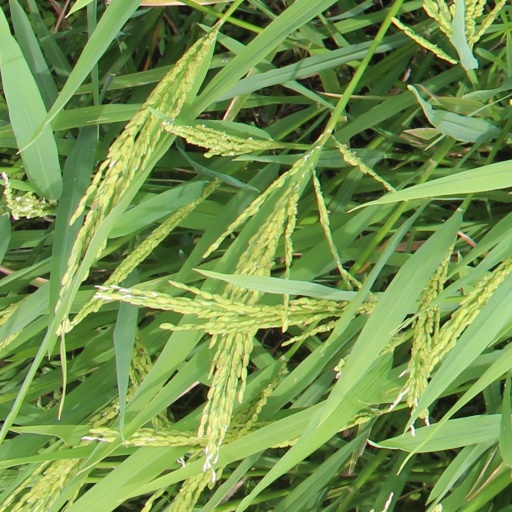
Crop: rice